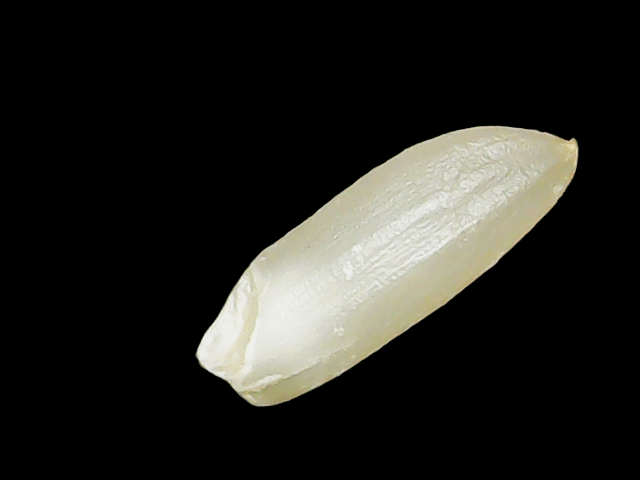
Rice variety: Binadhan12